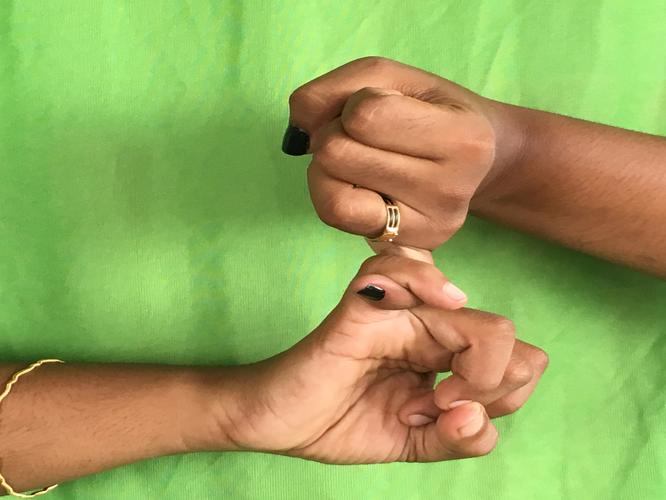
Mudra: Kilaka
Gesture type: double_hand